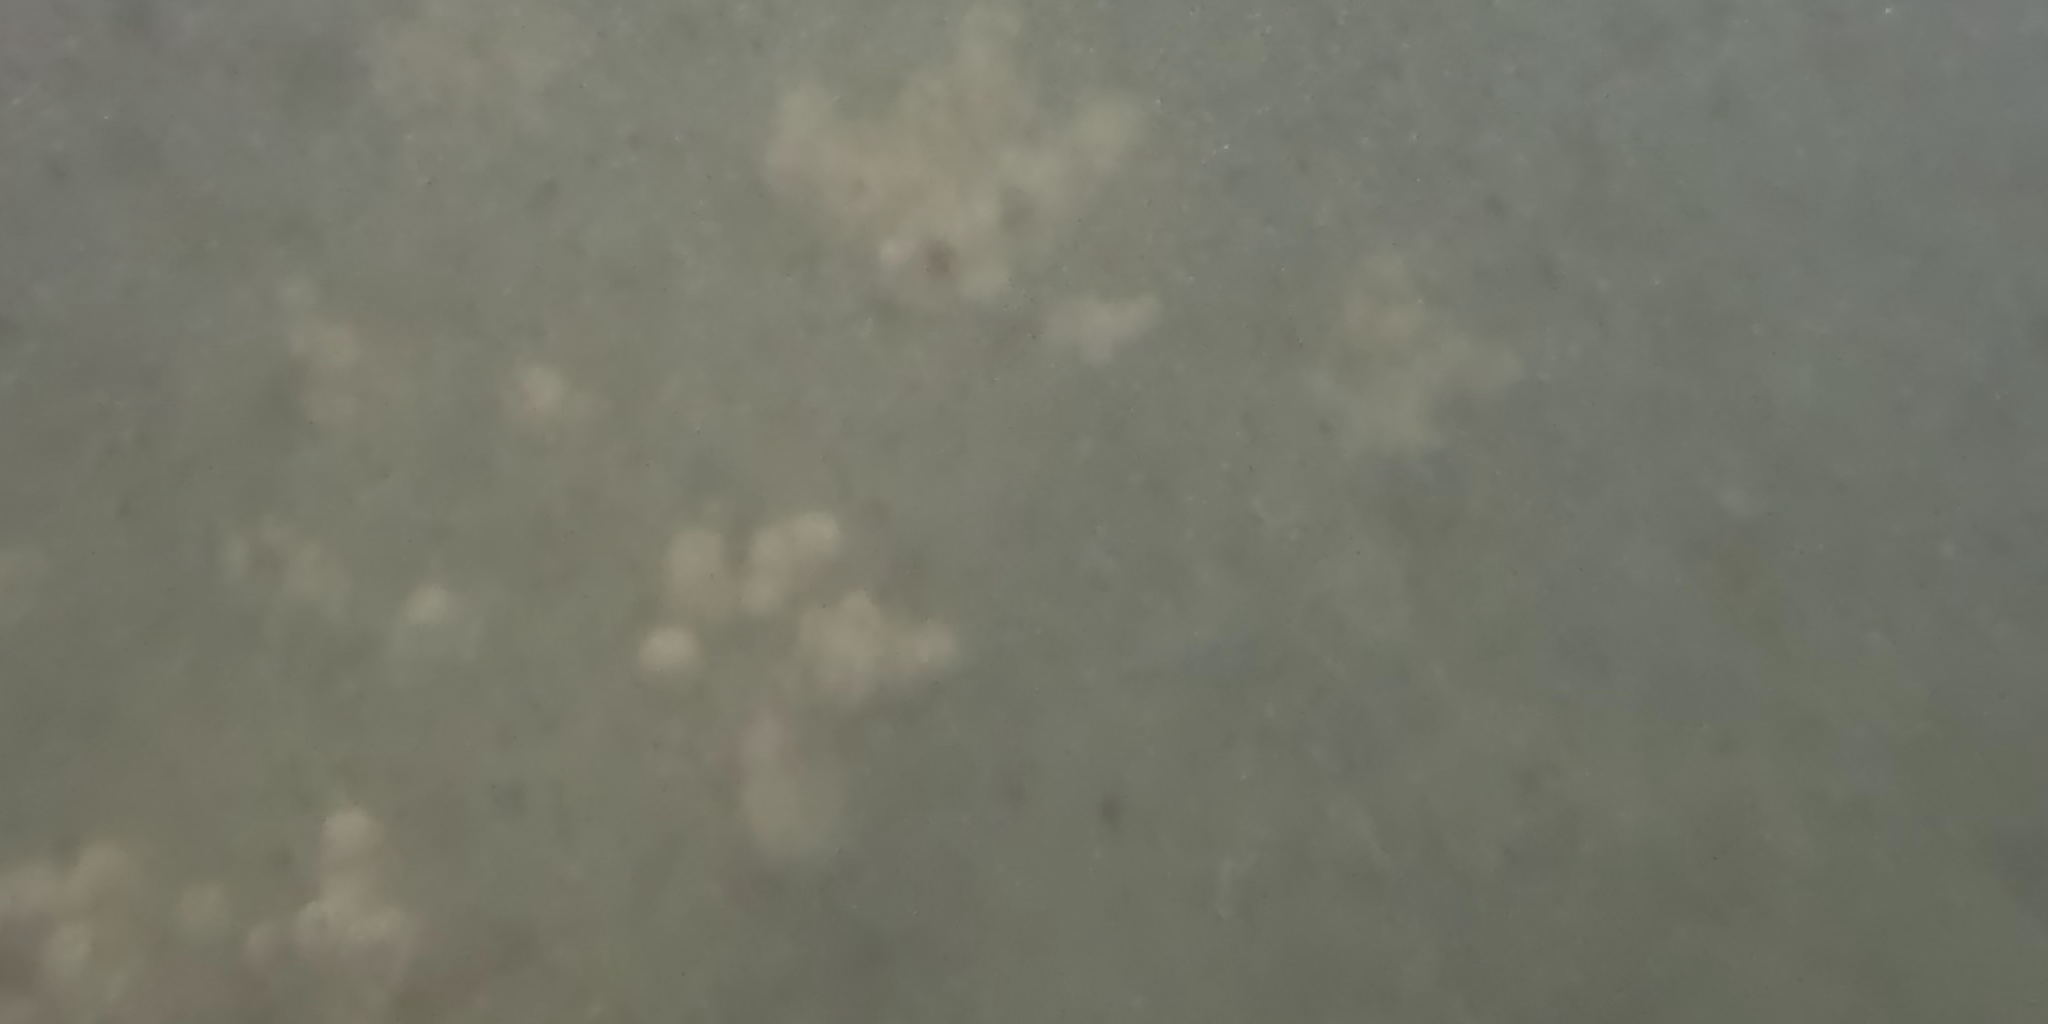
Seabed habitat: stone